Steve Barnes (basketball)

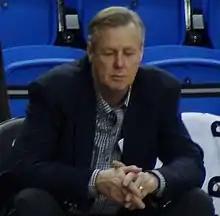
Barnes in 2017

Steven Theodore Barnes (born June 22, 1957) is an American basketball coach who last served as the associate head coach at Colorado State University.